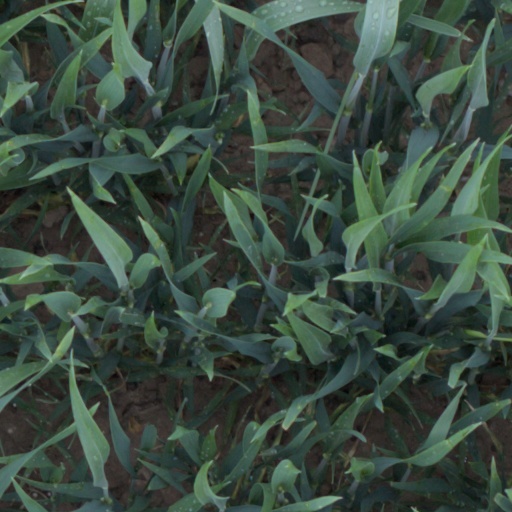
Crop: wheat